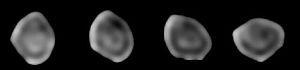
(511) Davida est un gros astéroïde de type C de la ceinture d'astéroïdes. Il a été découvert par l'astronome américain R. S. Dugan le 30 mai 1903. Il est l'un des dix astéroïdes les plus massifs de la ceinture principale, et le 7ᵉ plus volumineux. Il mesure environ 270 à 310 km de diamètre et comprend à lui tout seul environ 1,5% de la masse totale de la ceinture d'astéroïdes. Il est un astéroïde de type C, ce qui signifie qu'il est de teinte sombre et composé de chondrite carbonée.